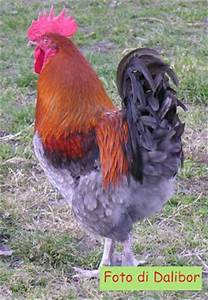
Label: gallina